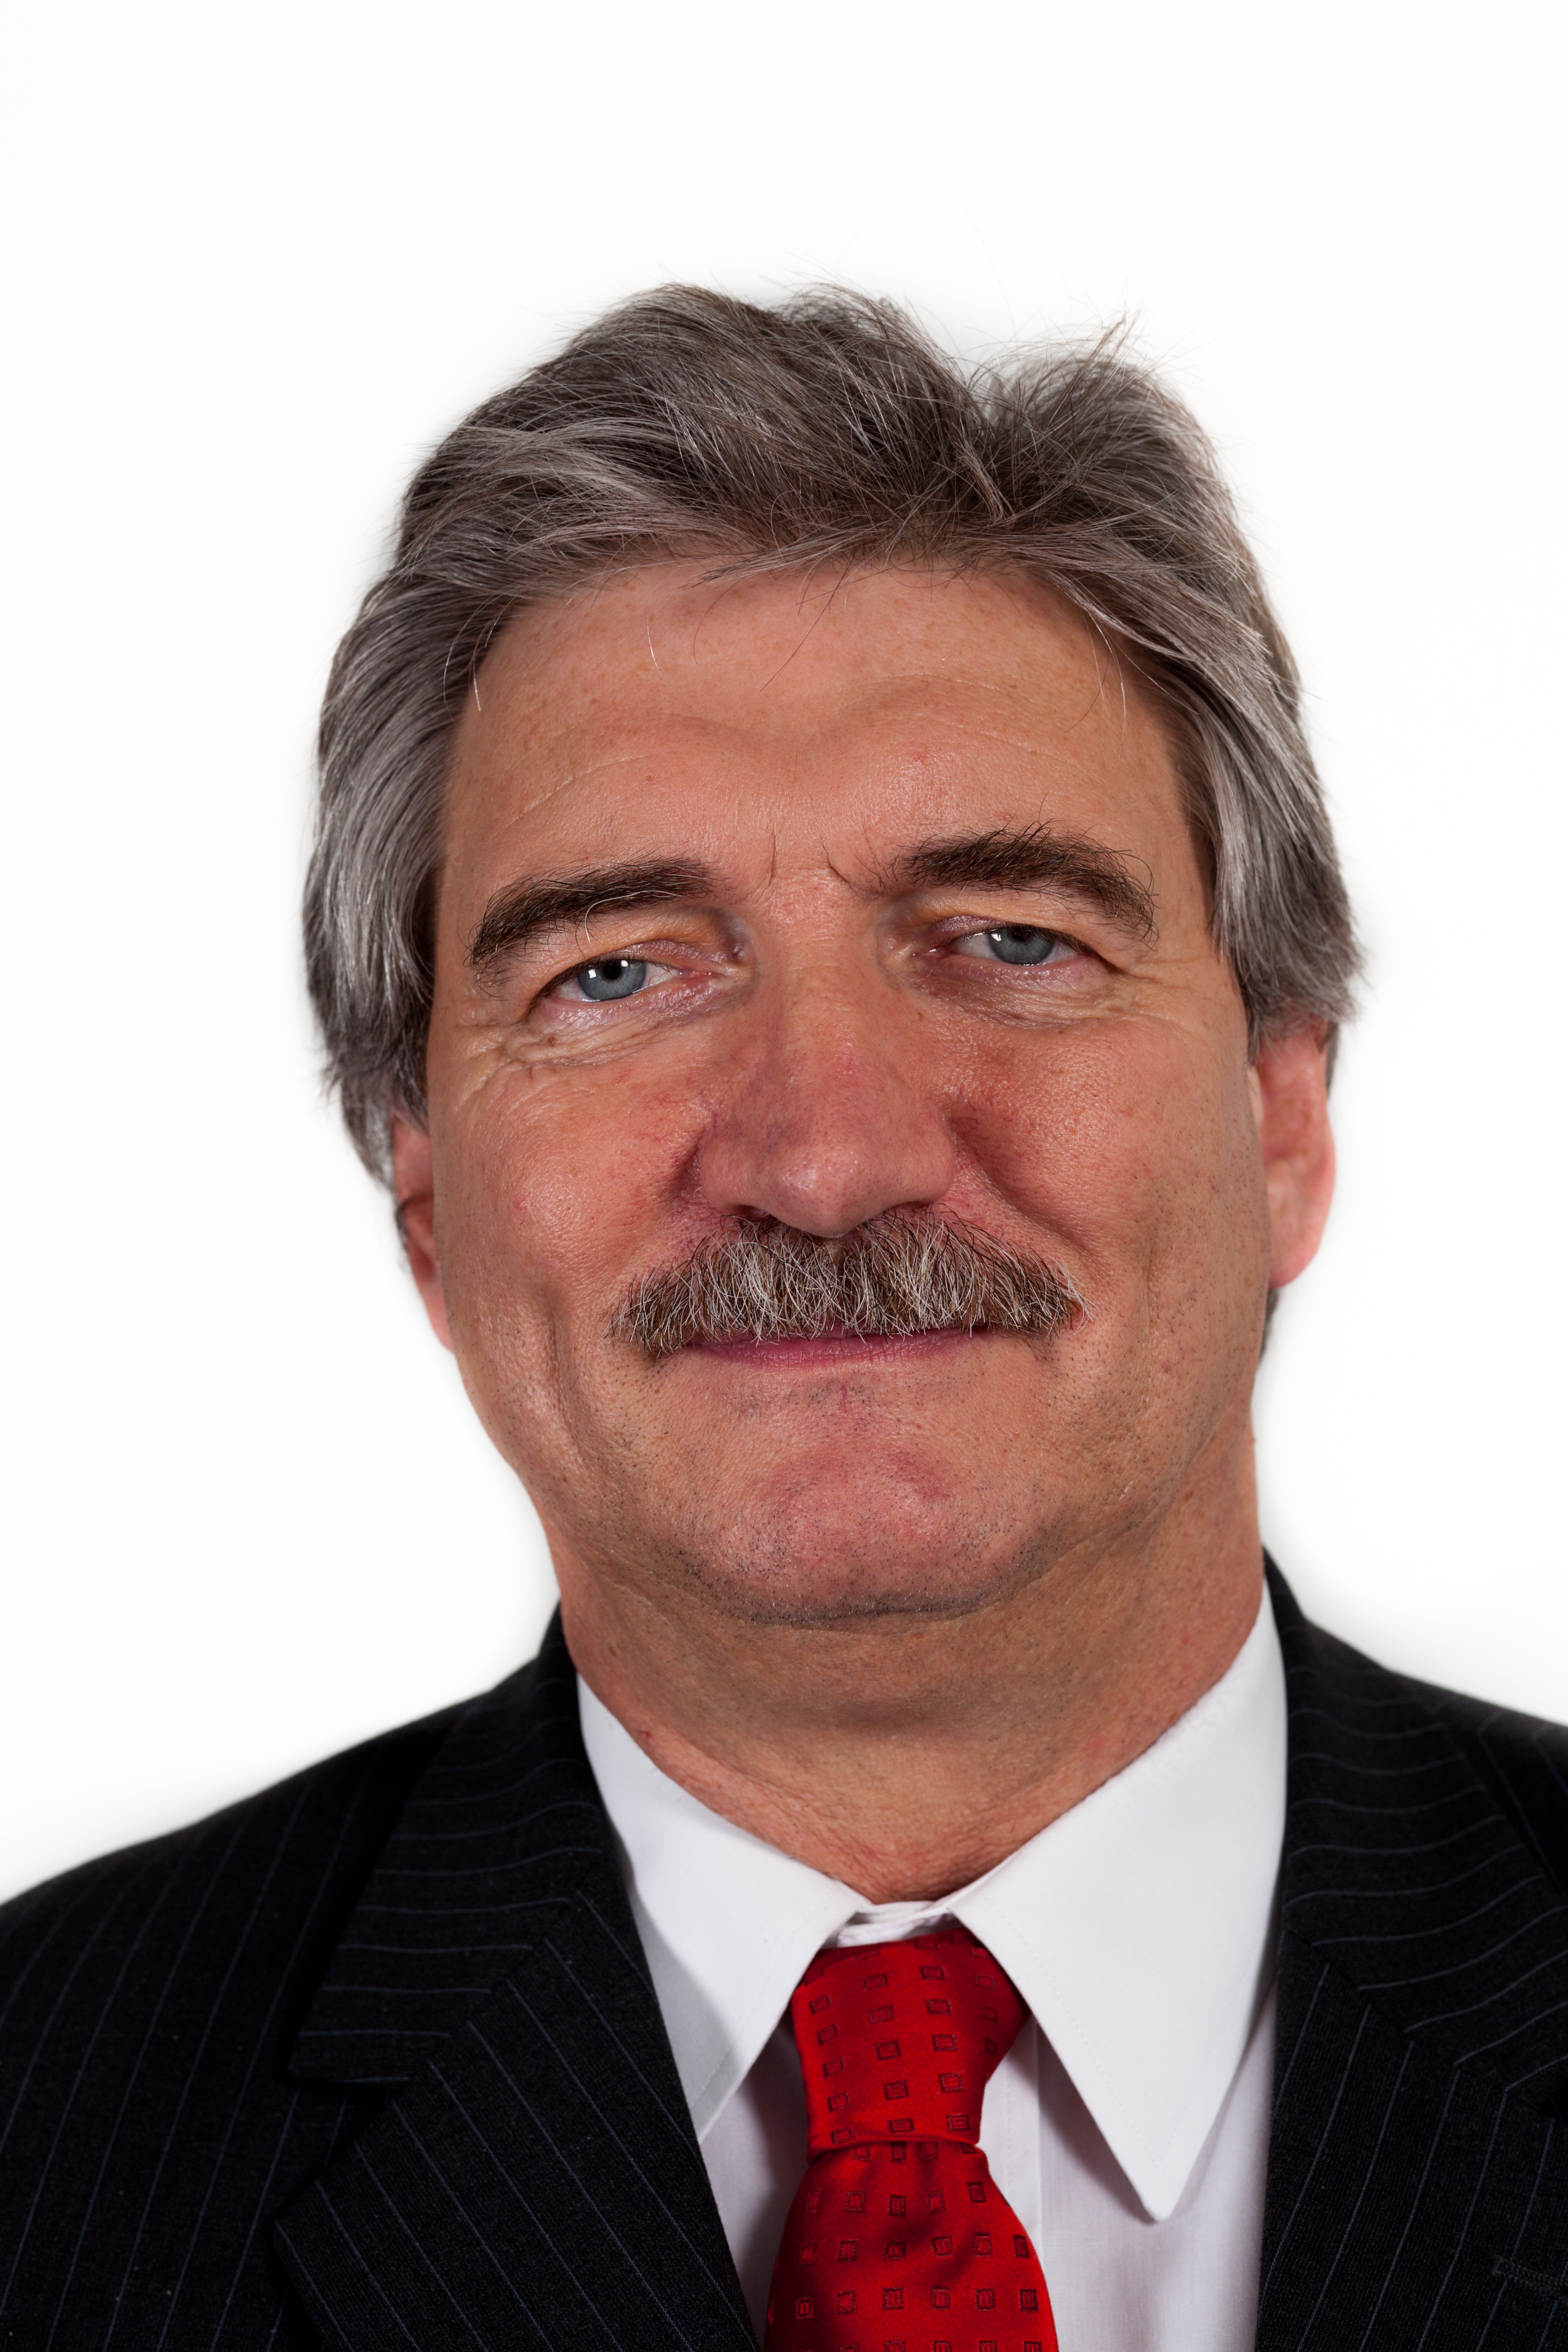
person, portrait, professional, profession, speaker, philosophy, german, author, philosopher, historian, arno m nster